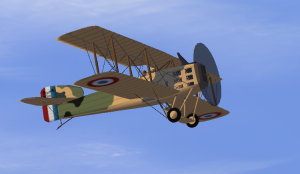
Breguet XIV version militaire, image de synthèse